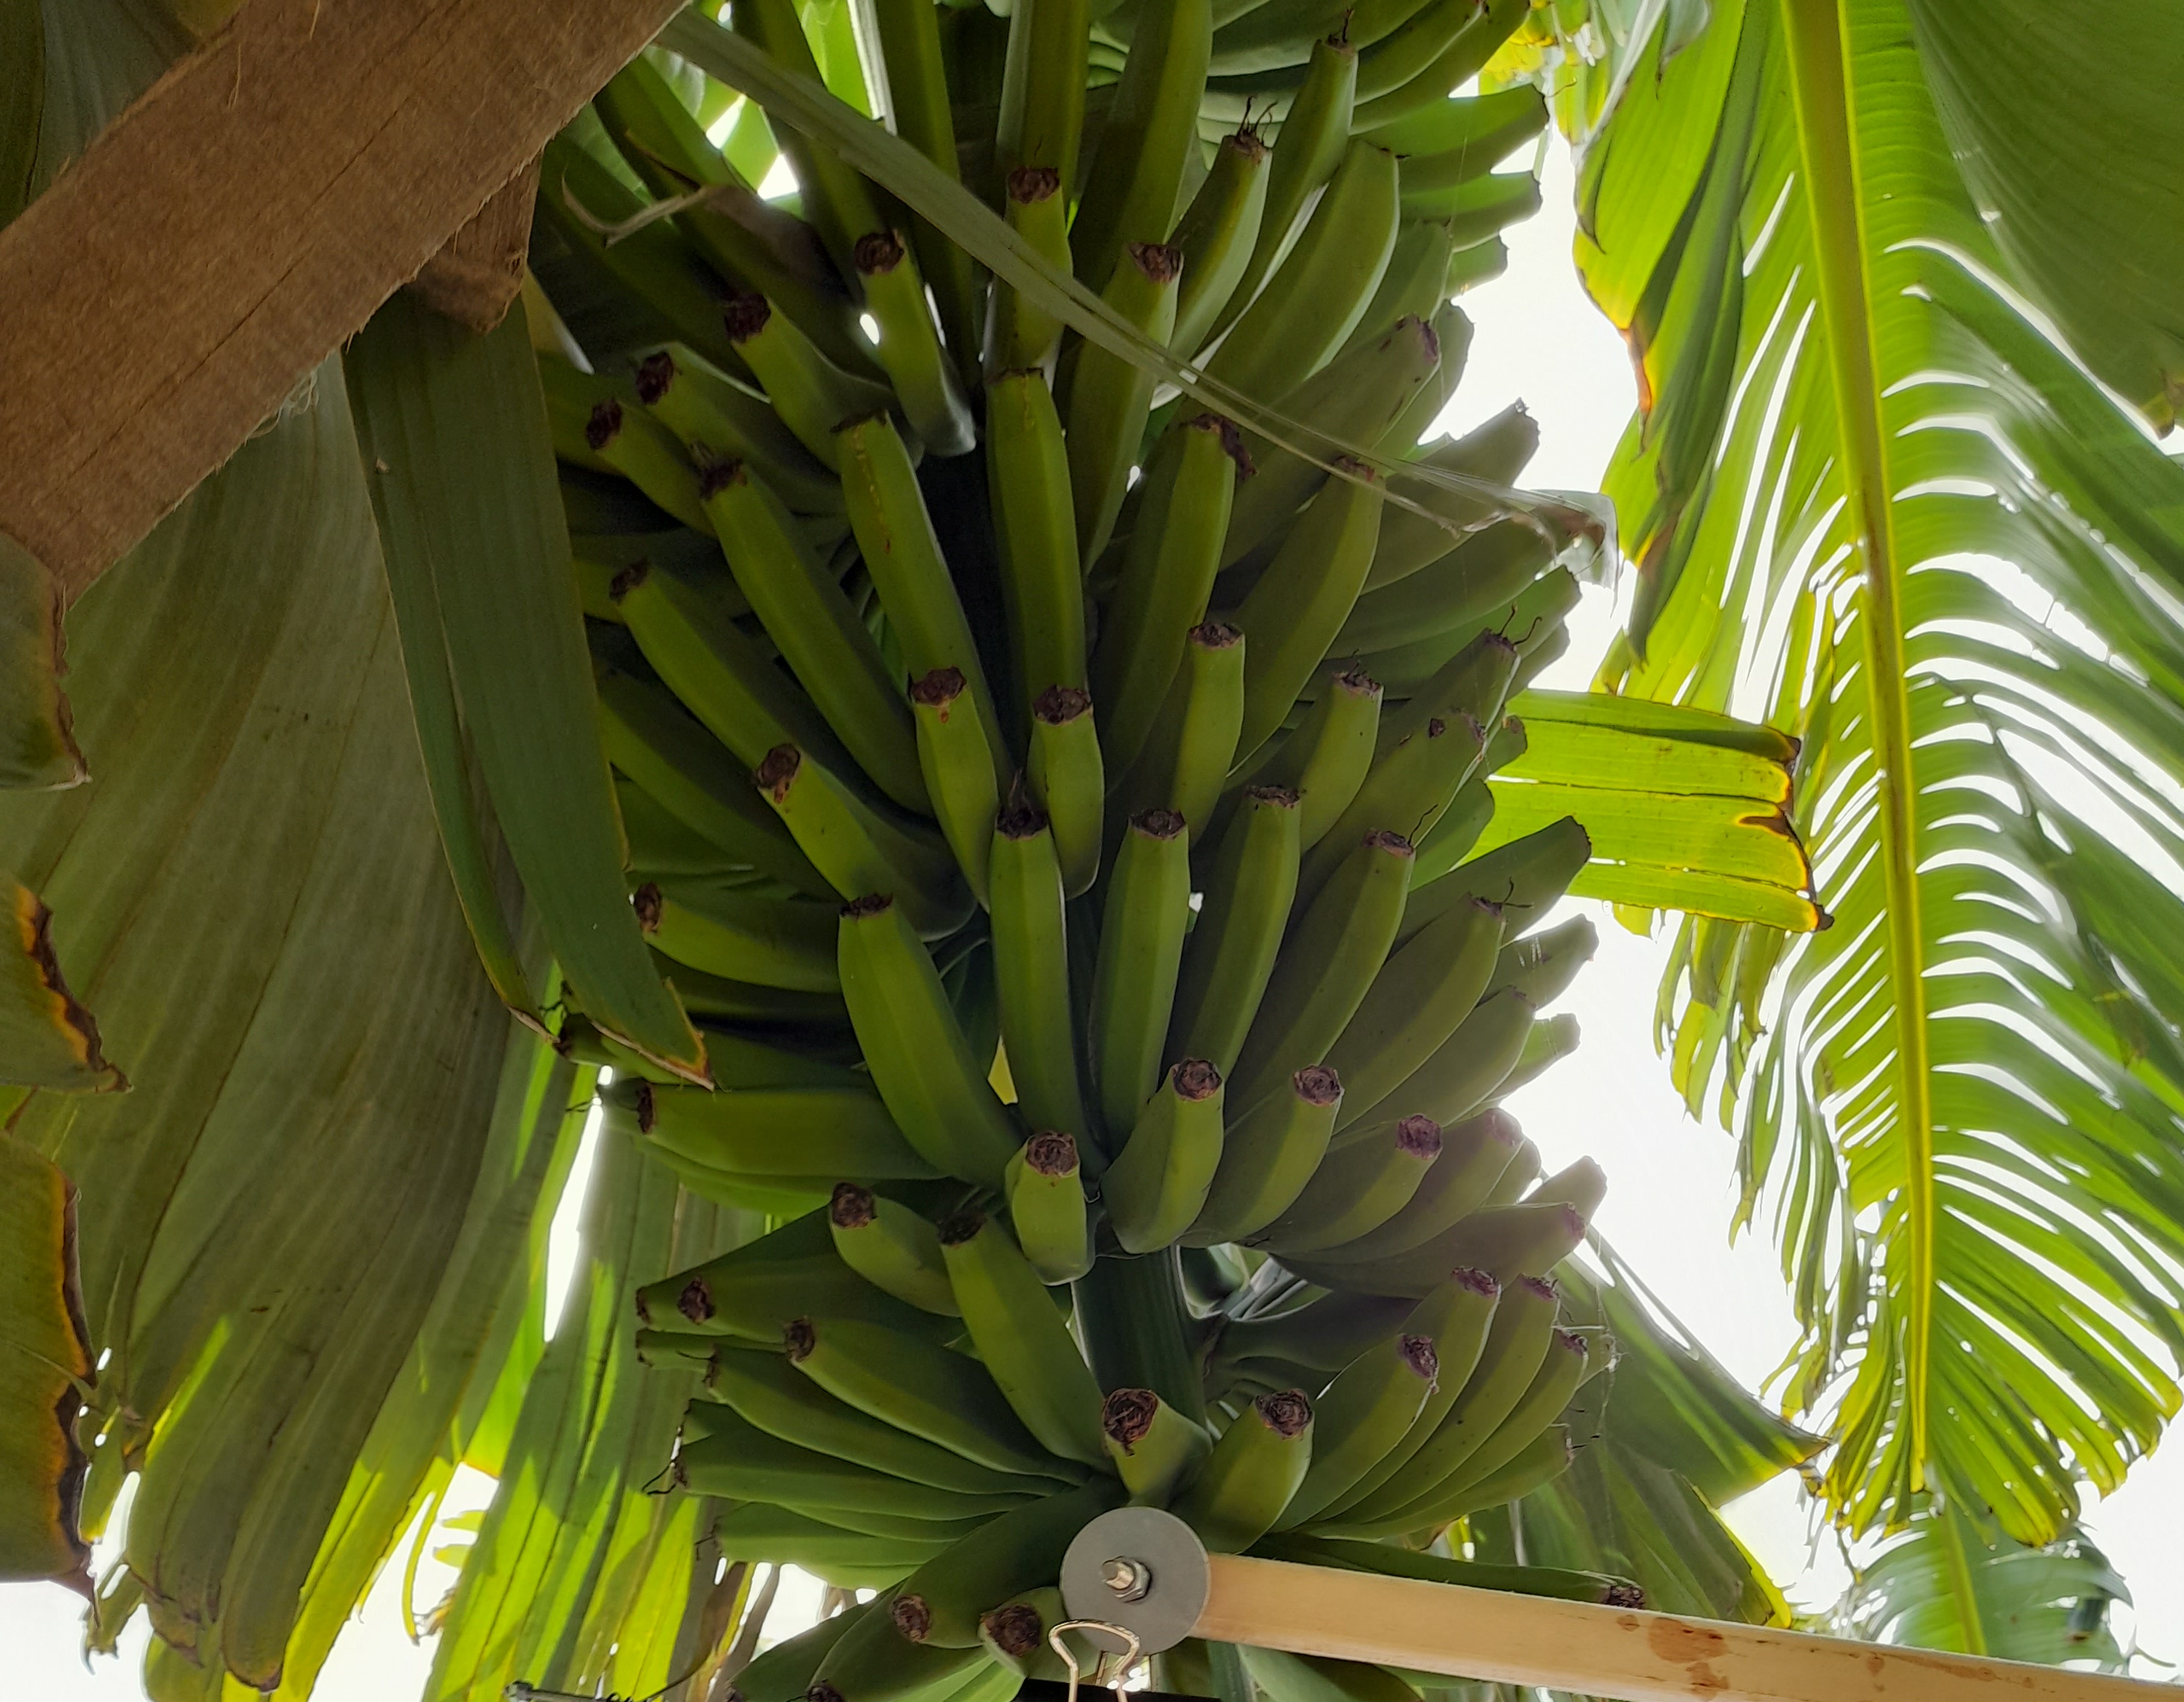
Label: Keep